The Vines (band)

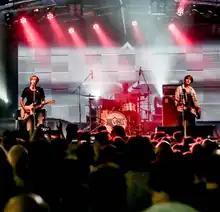
The Vines performing at Valley Fiesta in Brisbane, Australia 2016 Left to right: Craig Nicholls, Lachlan West, Tim John

The Vines are an Australian rock band formed in Sydney in 1994. Their sound has been described as a musical hybrid of 1960s garage rock and 1990s alternative rock. The band has been through several line-up changes, with vocalist/guitarist Craig Nicholls serving as the sole constant throughout the band's history.